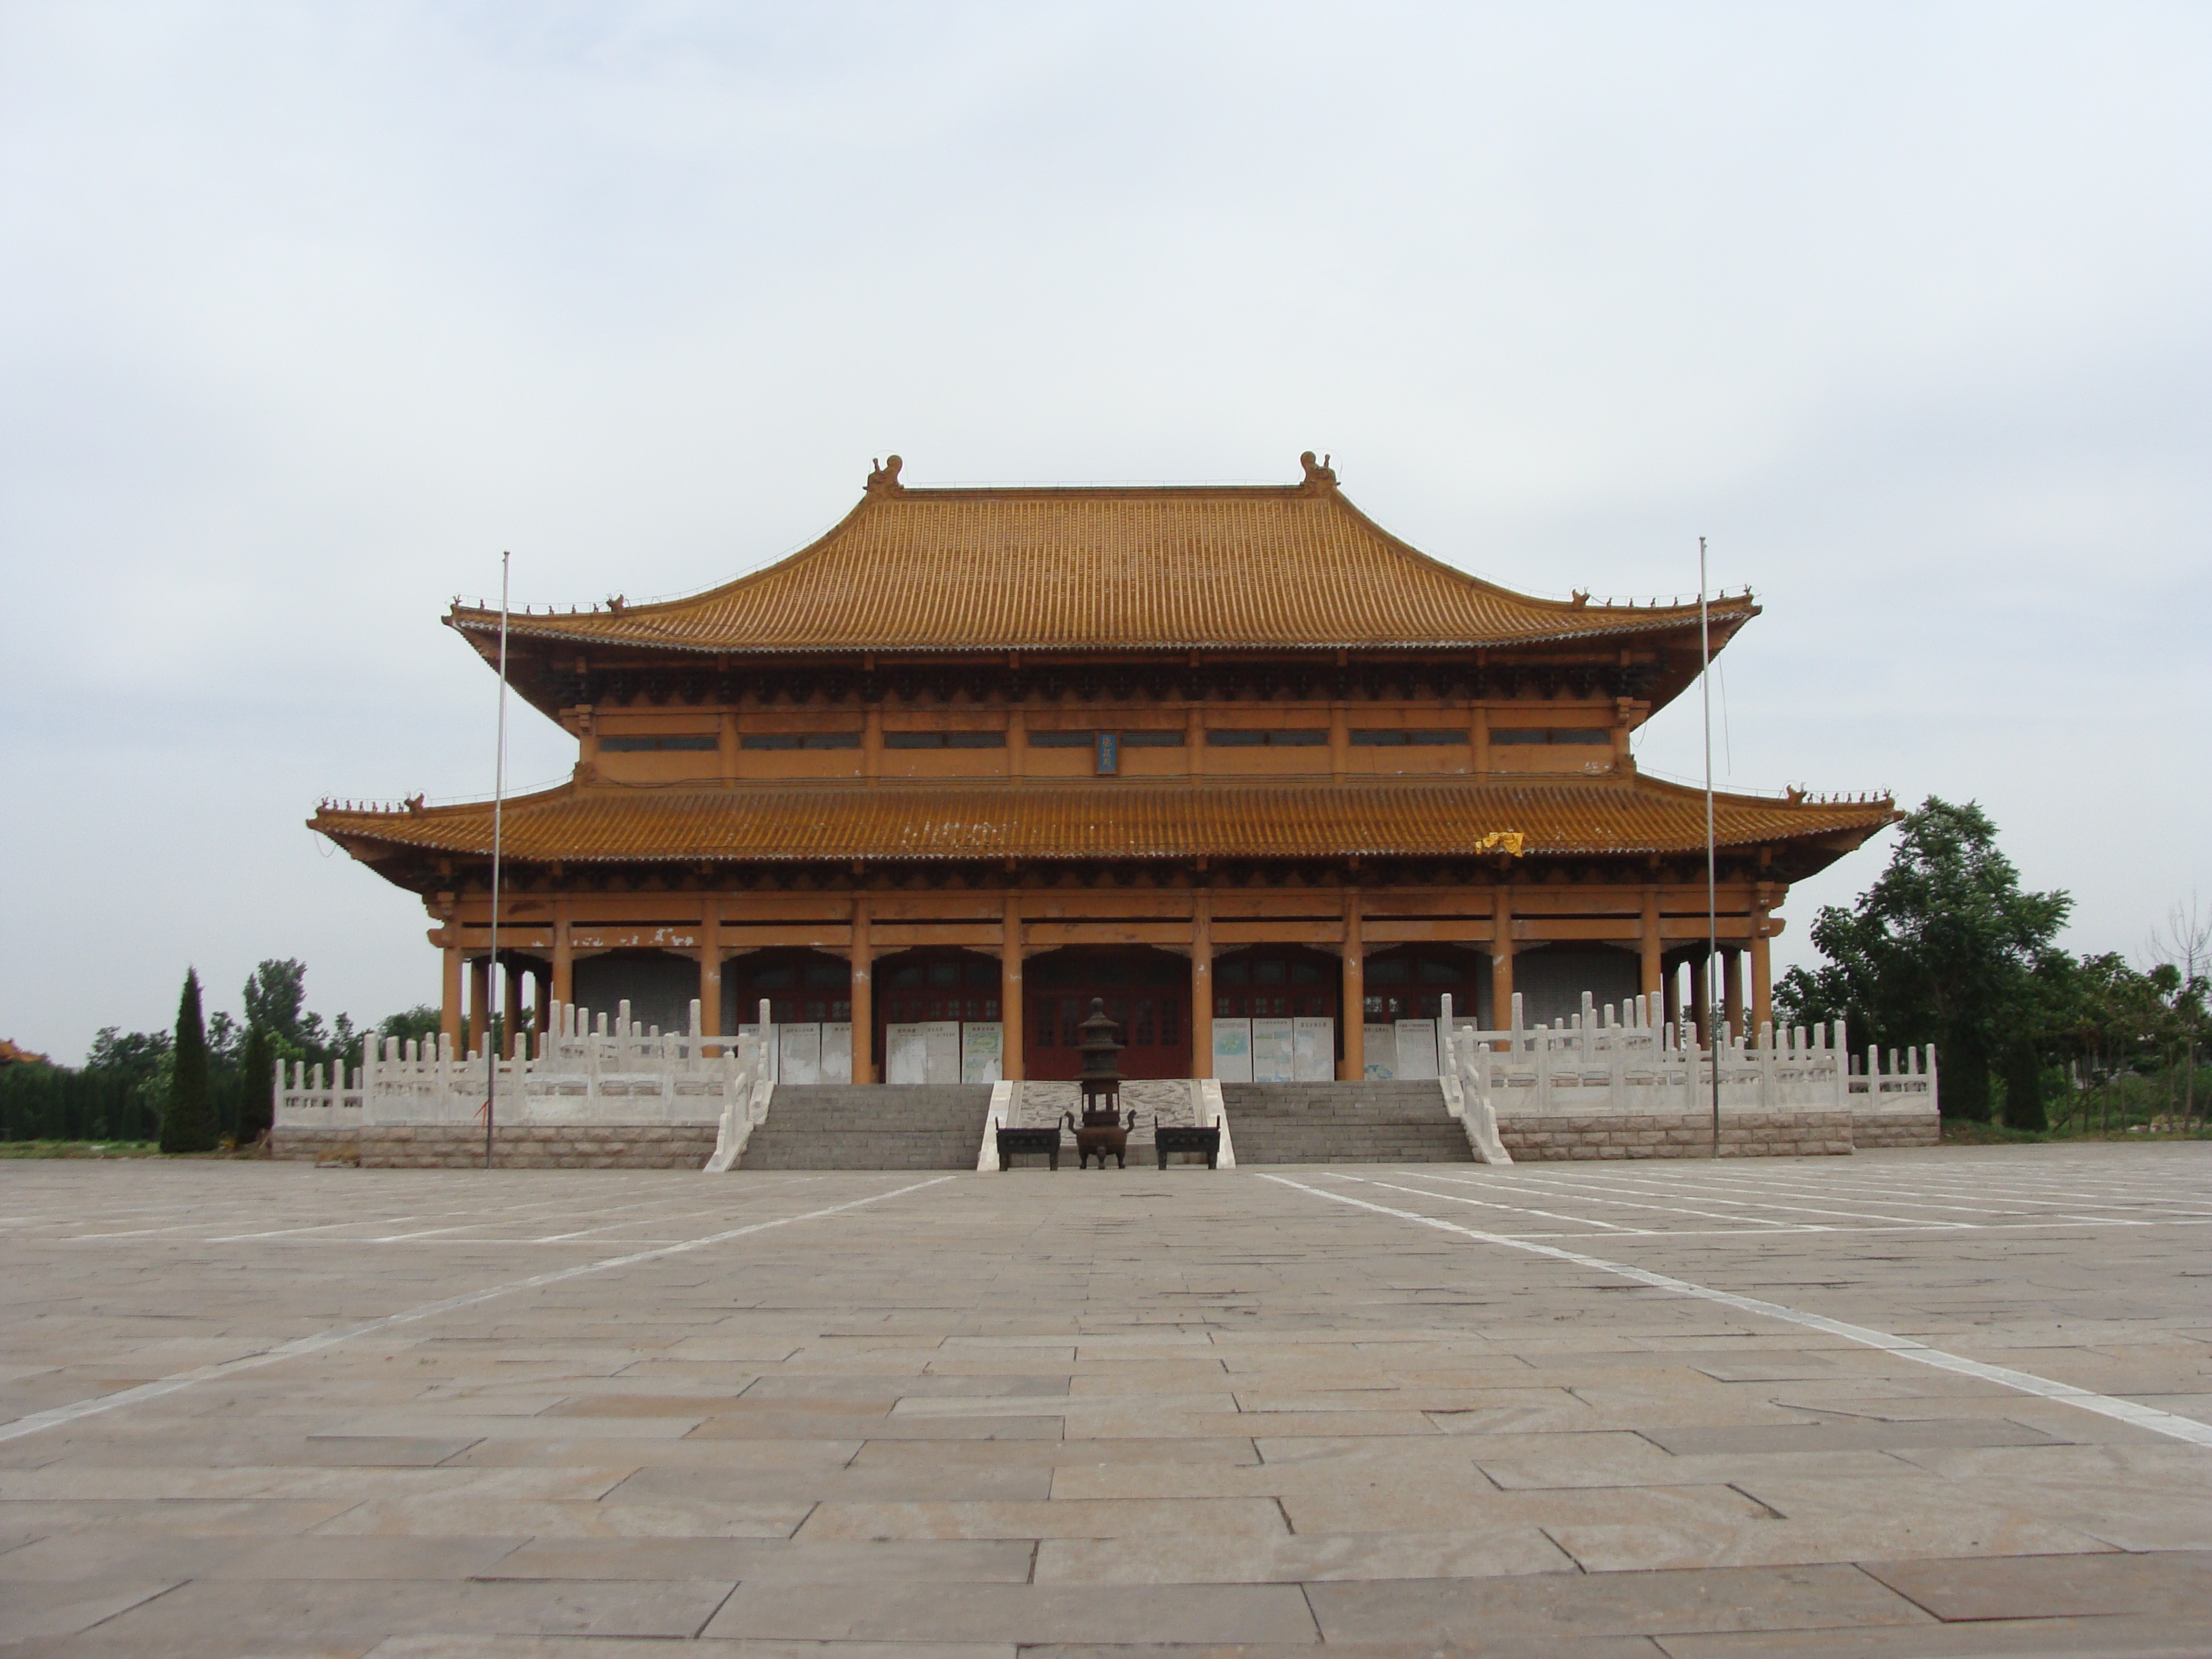
road, chinese architecture, japanese architecture, architecture, building, temple, place of worship, shrine, sky, shinto shrine, historic site, leisure, pagoda